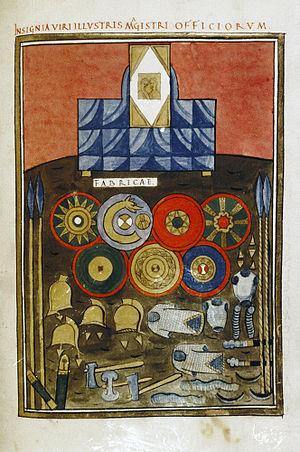
Les scholæ palatinæ, furent une unité militaire d’élite, dont la fondation est attribuée à l’empereur Constantin pour remplacer les Equites Singulares Augusti, la division équestre de la garde prétorienne. Troupes d’élite du IVᵉ au VIIᵉ siècle, les scholae se transformèrent en armée de parade lorsque les empereurs cessèrent de commander eux-mêmes les troupes sur le champ de bataille. Elles offrirent alors une perspective de carrière aisée pour les jeunes de bonne famille. Elles subsistèrent dans l’Empire d’Occident jusqu’à leur dissolution par Théodoric le Grand. Dans l’Empire d’Orient, elles furent réformées par Constantin V pour devenir des tagmata, unités de cavalerie lourde stationnées près de Constantinople et constituant le cœur des forces expéditionnaires impériales. Elles furent dissoutes à la fin du XIᵉ siècle par l’empereur Alexis Iᵉʳ Comnène.